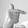
ASL letter: T